Garden of Cosmic Speculation

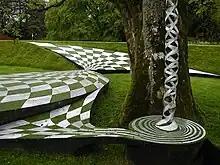
"Black Hole"

The Garden of Cosmic Speculation is a 30 acre (12 hectare) sculpture garden created by landscape architect and theorist Charles Jencks and his wife, Maggie Keswick Jencks, on Maggie's land and their home together, Portrack House, in Dumfriesshire, Scotland. Like much of Jencks' work, the garden is inspired by modern cosmology.